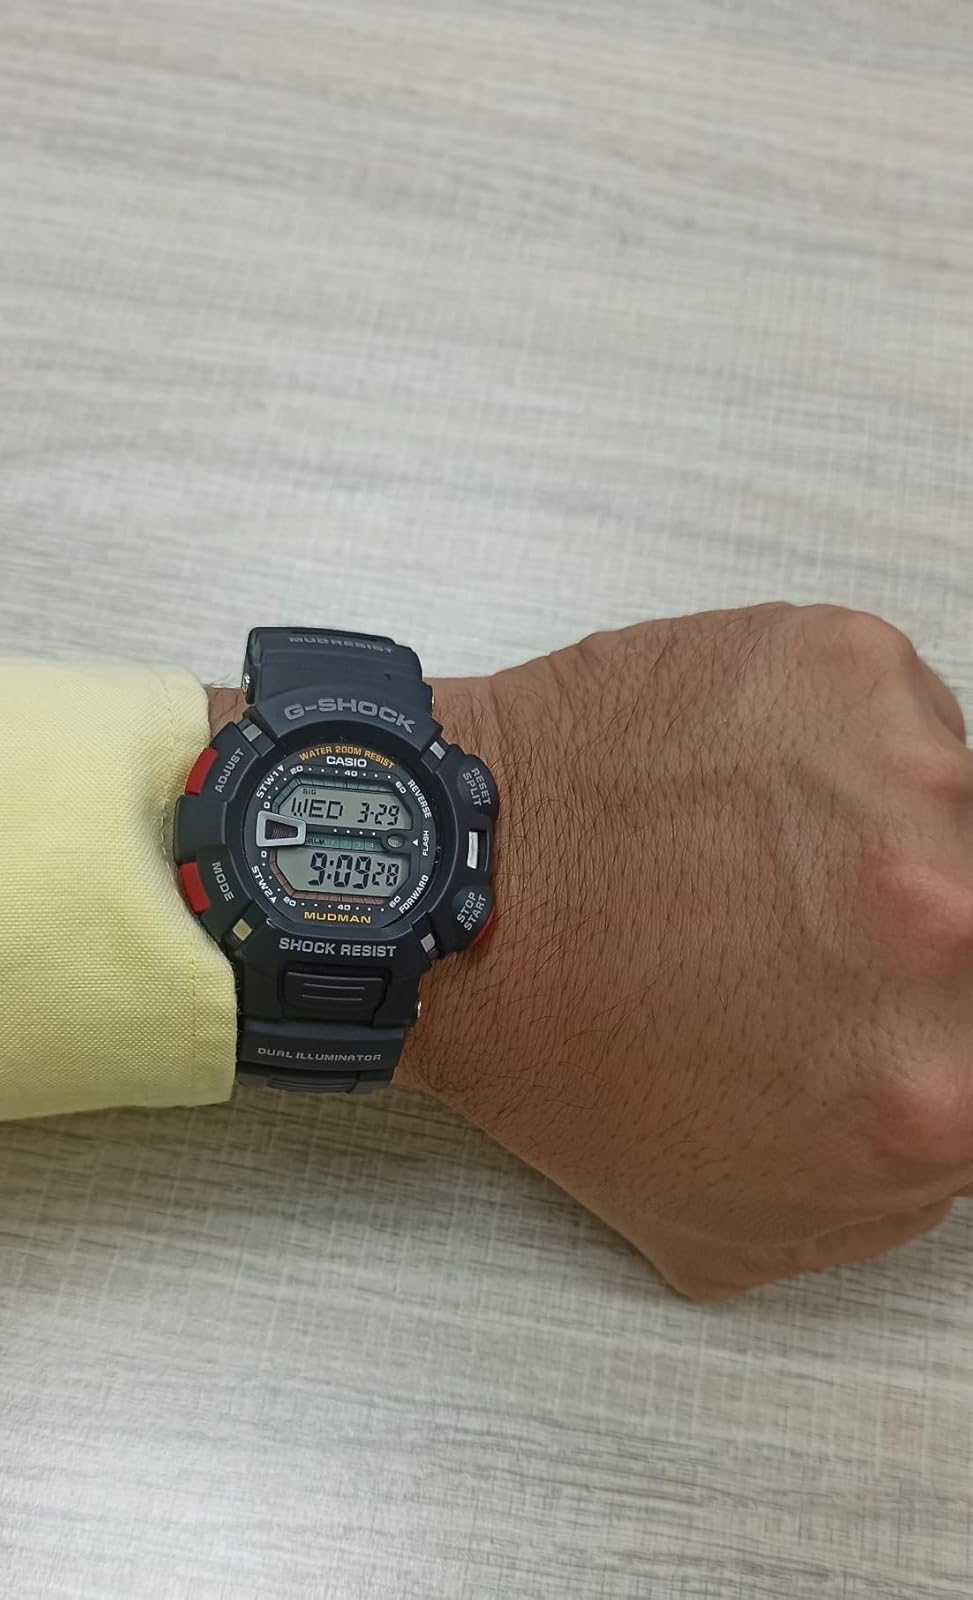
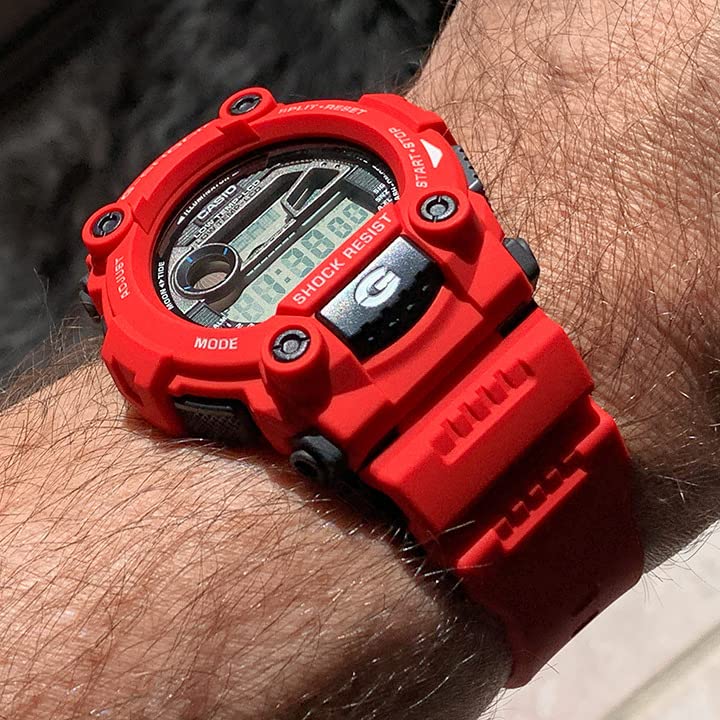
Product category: accessories_watch
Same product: no